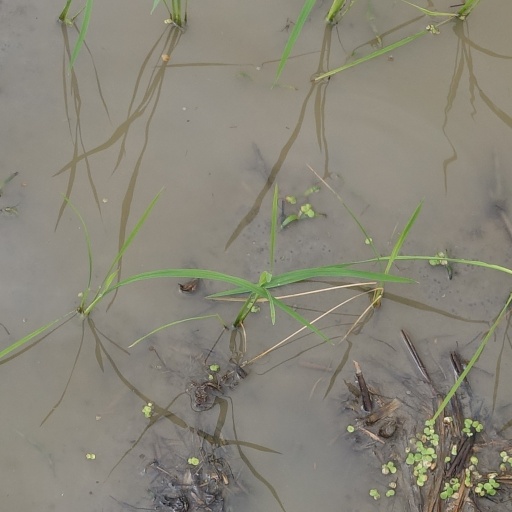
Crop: rice